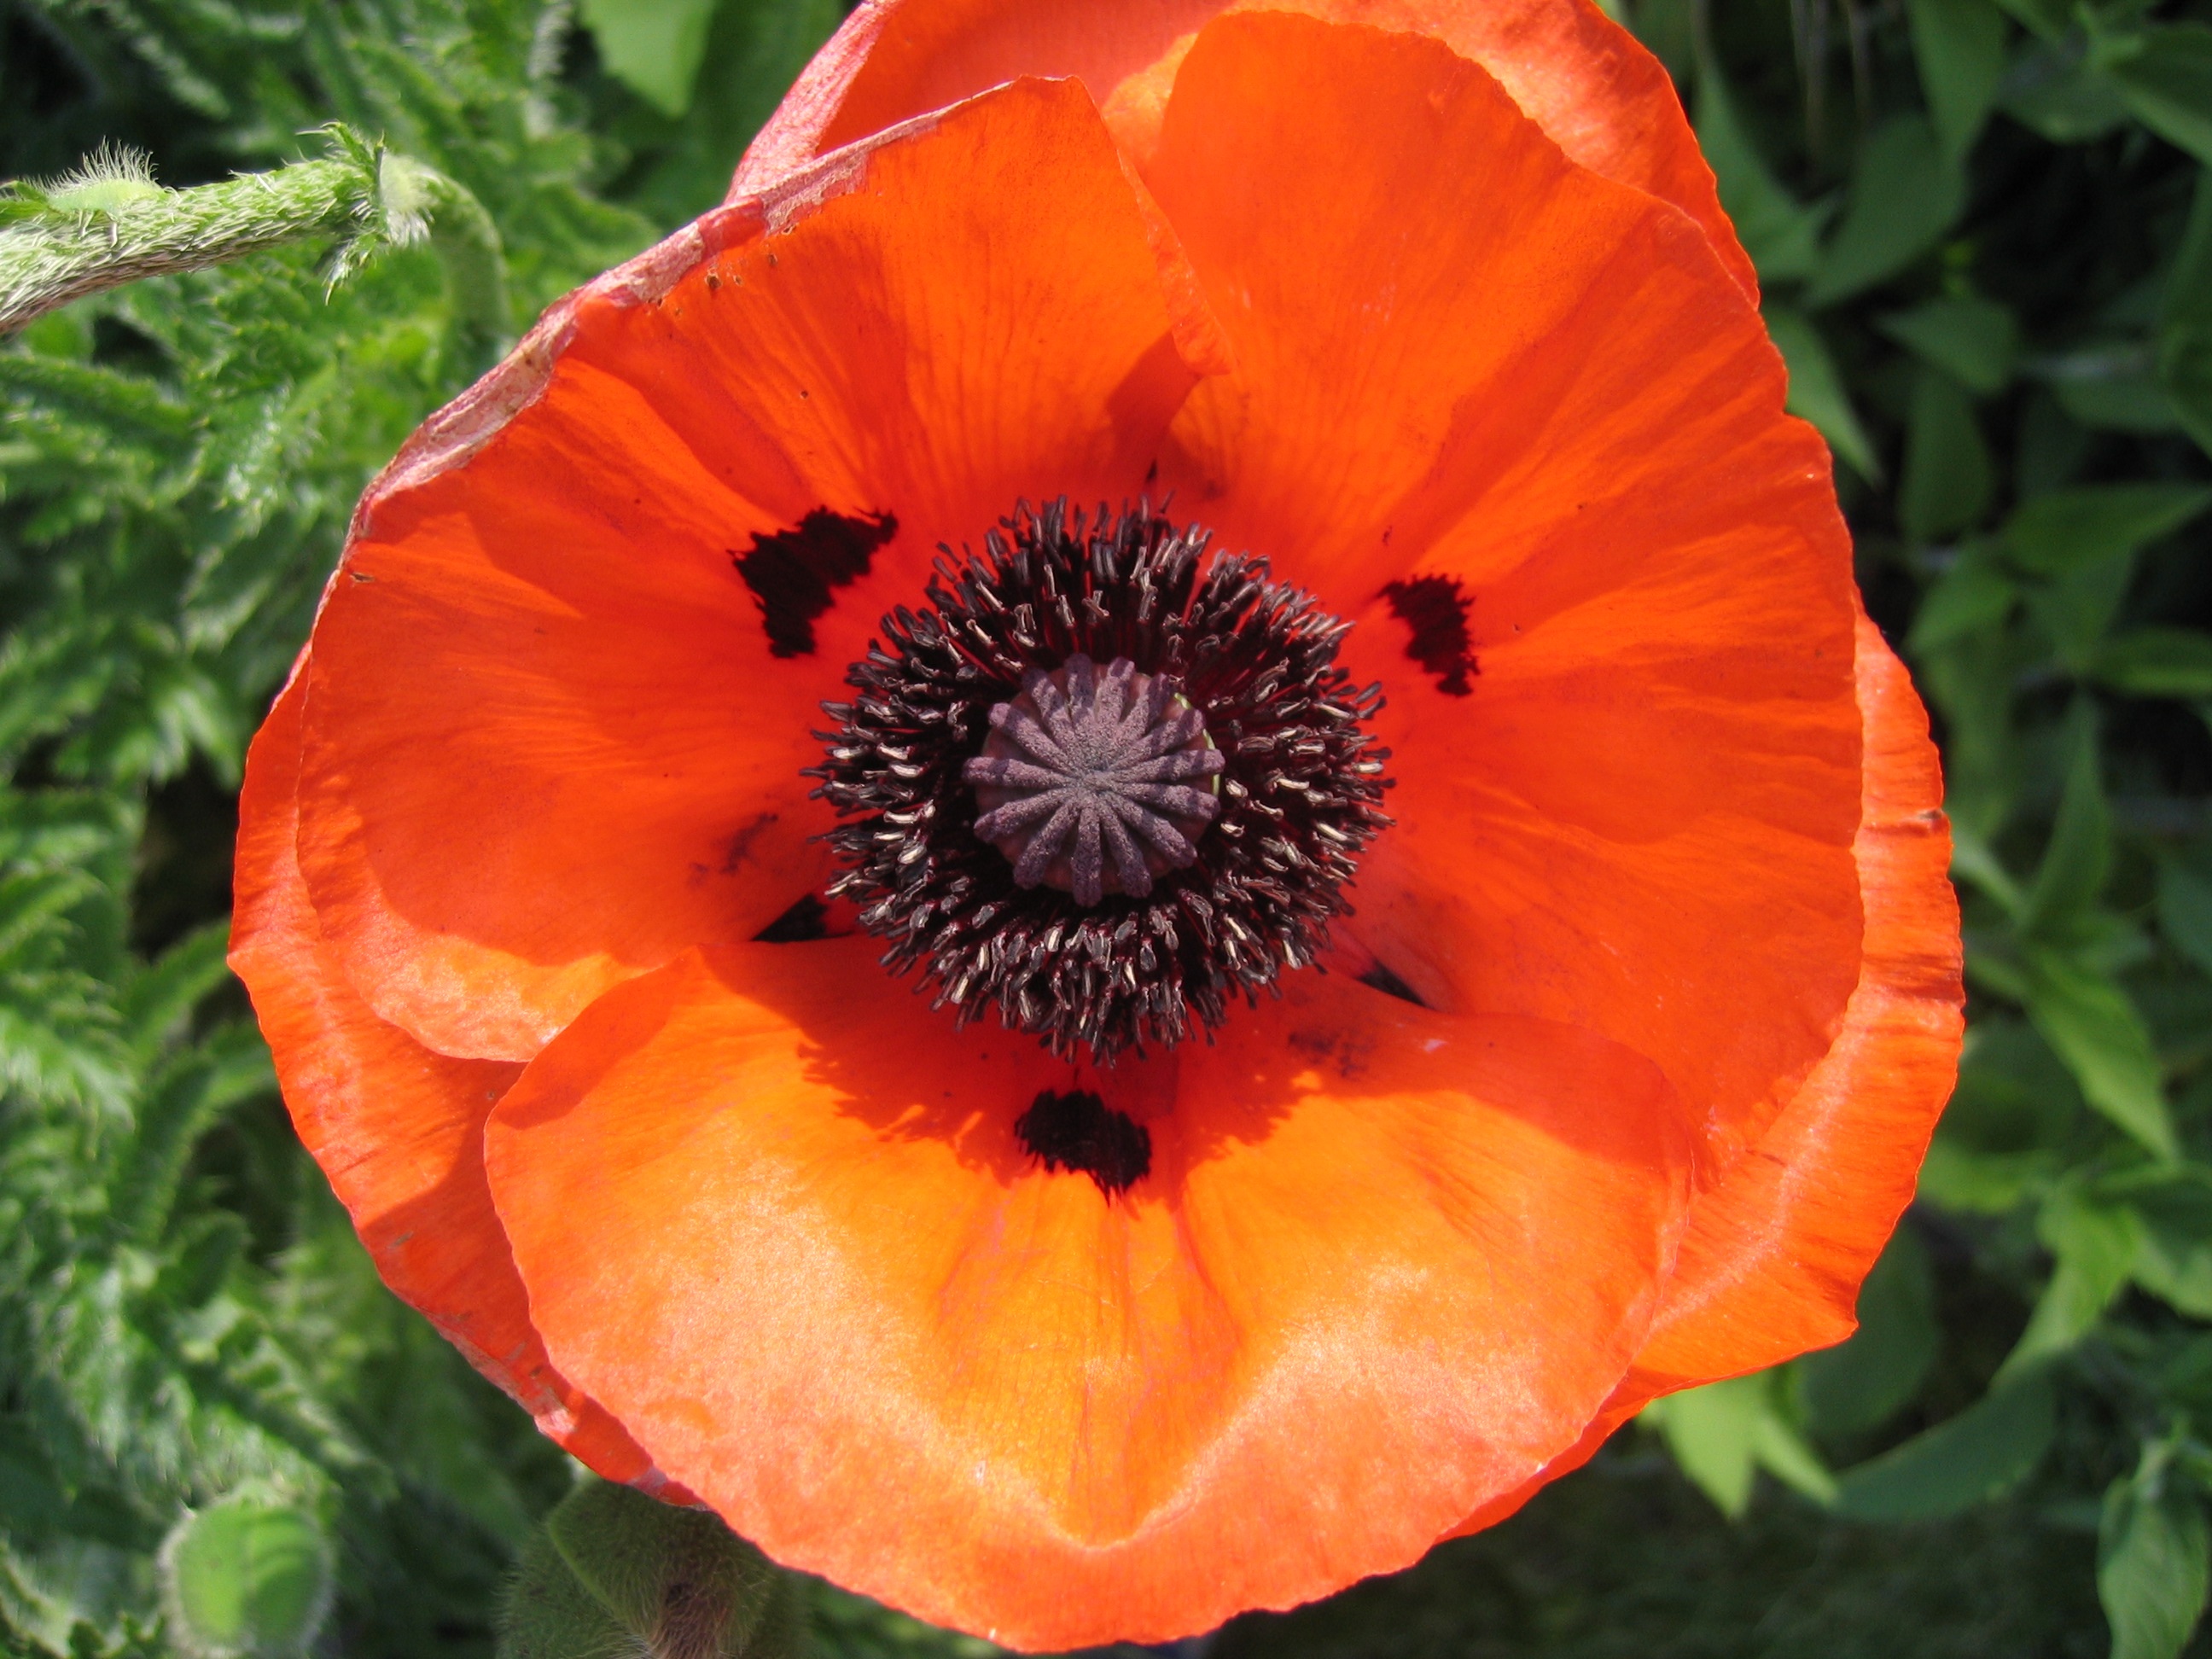
blossom, plant, flower, petal, bloom, summer, macro, flora, wildflower, poppy, coquelicot, macro photography, flowering plant, eschscholzia californica, annual plant, land plant, poppy family